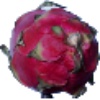
Label: red_pitahaya